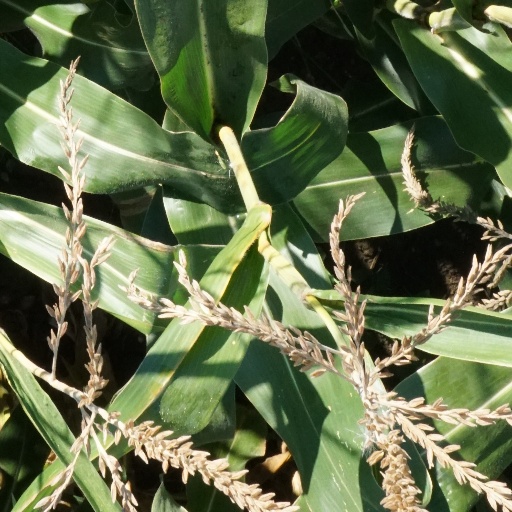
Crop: maize; corn